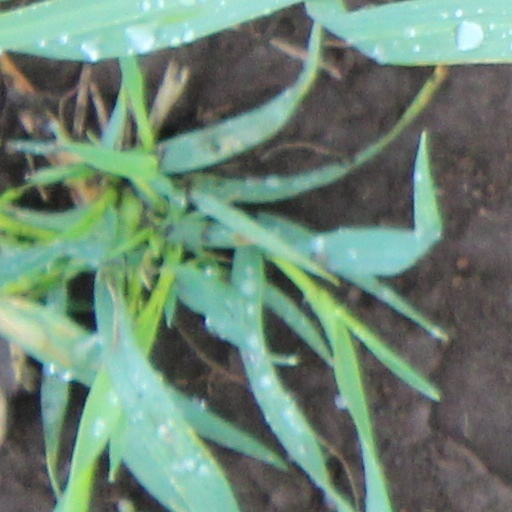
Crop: wheat